History of the Indianapolis Colts

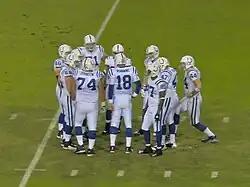
The Colts offense huddles during a 2009 game against the Jacksonville Jaguars.

The 2009 offseason saw many changes in the Colts organization, most notably being the fact the Jim Caldwell assumed the duties of head coach following Tony Dungy's retirement, with Clyde Christensen being promoted to offensive coordinator. The 2009 season also marked the twelfth season that Peyton Manning was the starting quarterback for the Colts.